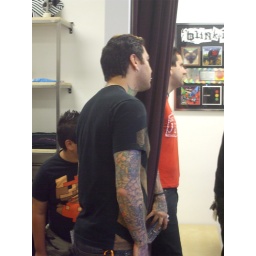
mike and tom watching yuri sign the wall in the dressing room.